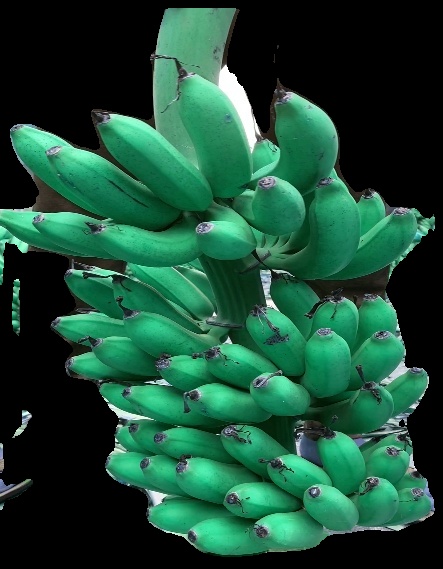
Variety: rasbale
Grade: grade1